2005 Peach Bowl

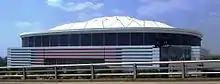
The Georgia Dome in Atlanta, Georgia, hosted the Peach Bowl.

The 2005 Peach Bowl was a college football bowl game played on December 30, 2005, at the Georgia Dome in Atlanta Georgia. The game feature two teams ranked in the top-10 of the AP Poll, as the ninth-ranked Miami Hurricanes battled the 10th-ranked LSU Tigers. The game was the 38th edition of the Peach Bowl and, with sponsorship from Chick-fil-A, was officially the Chick-fil-A Peach Bowl; this would be the final time until 2014 that "Peach" was included in the bowl's name.